Mohammad Maleki

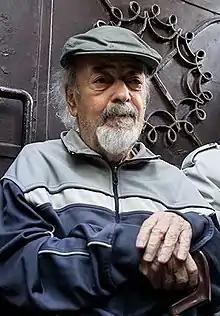
Maleki in 2019

Mohammad Maleki (11 July 1933 – 1 December 2020) was an Iranian academic and pro-democracy nationalist-religious activist who served as president of the University of Tehran.